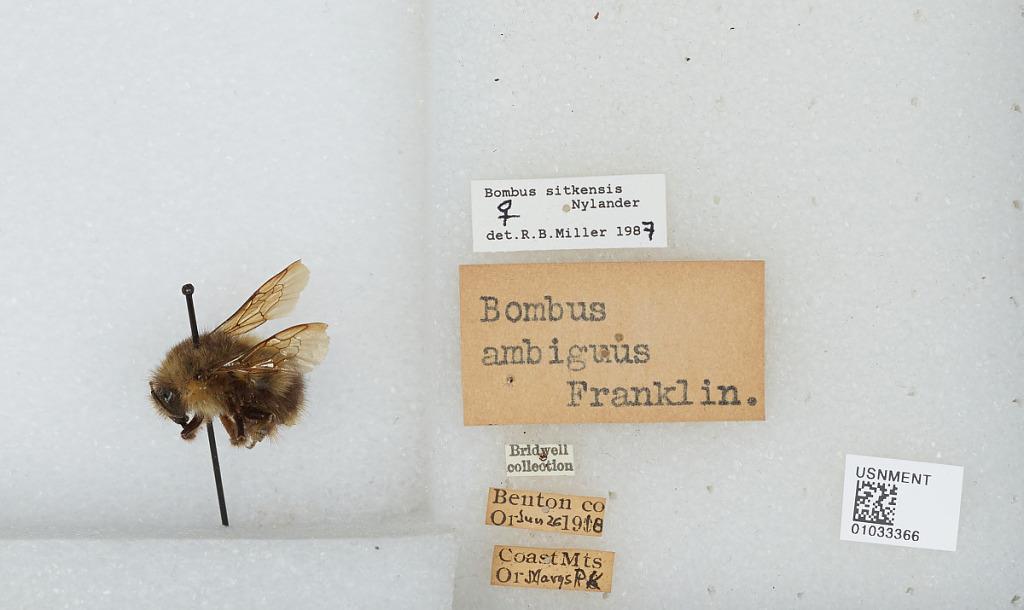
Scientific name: Bombus (Pyrobombus) sitkensis Nylander
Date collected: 1918-6-26
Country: United States
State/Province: Oregon
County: Benton
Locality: Mary's Peak, Coast Mountains
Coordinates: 44.5044, -123.552
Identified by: Miller, R. B.